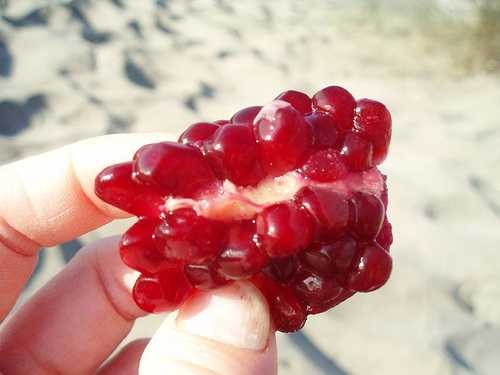
Label: Pomegranate